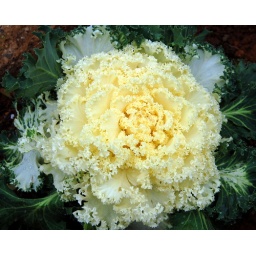
Planted in a flower box on pedestrianized Apostolou Pavlou (Saint Paul) Street in Thissio. Wonderful winter street decor. Nutritious also.